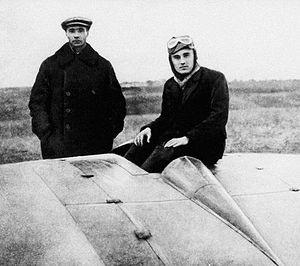
Sergueï Pavlovitch Korolev, né le 30 décembre 1906 à Jytomyr et mort le 14 janvier 1966 à Moscou, est un ingénieur, fondateur du programme spatial soviétique. Grâce à son génie visionnaire, sa force de caractère, ses capacités de travail et ses talents d'organisateur, l'Union soviétique acquiert une position dominante dans le domaine spatial à la fin des années 1950 et au début des années 1960.
Boris Ivanovitch Tcheranouvsky est un concepteur d'avion soviétique.